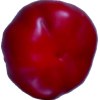
Label: red_pepper